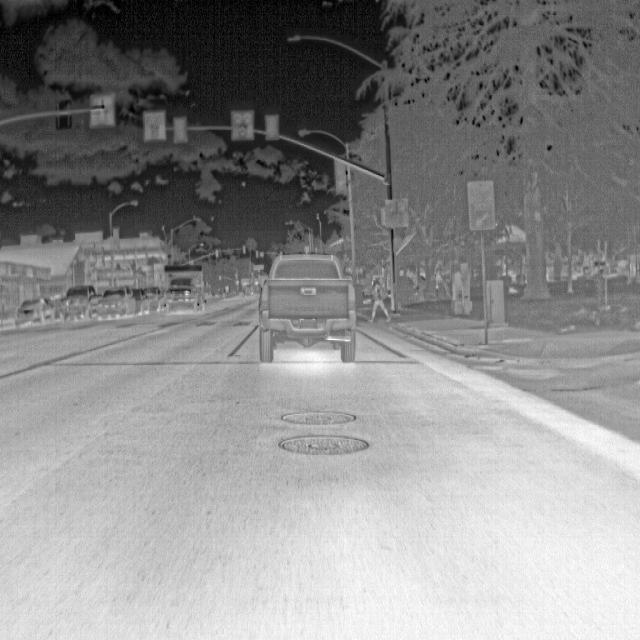
Detected objects:
label: person